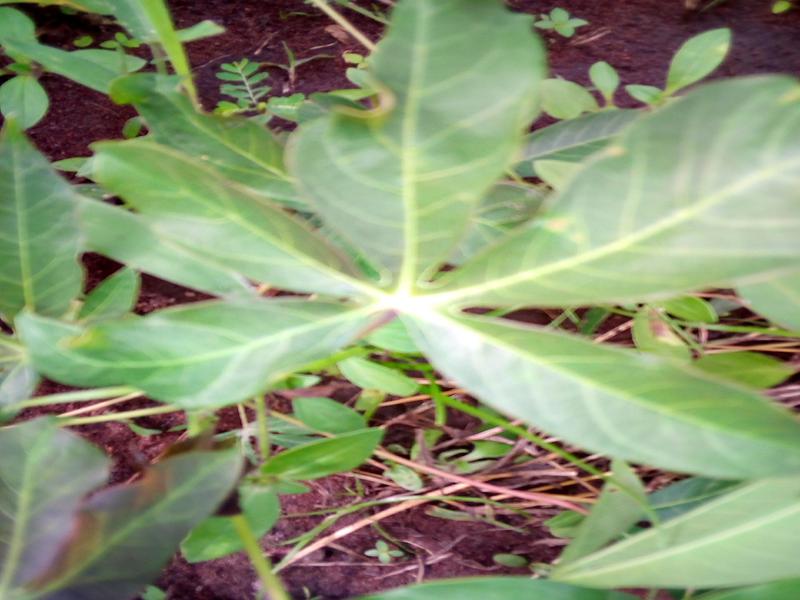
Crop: cassava
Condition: healthy